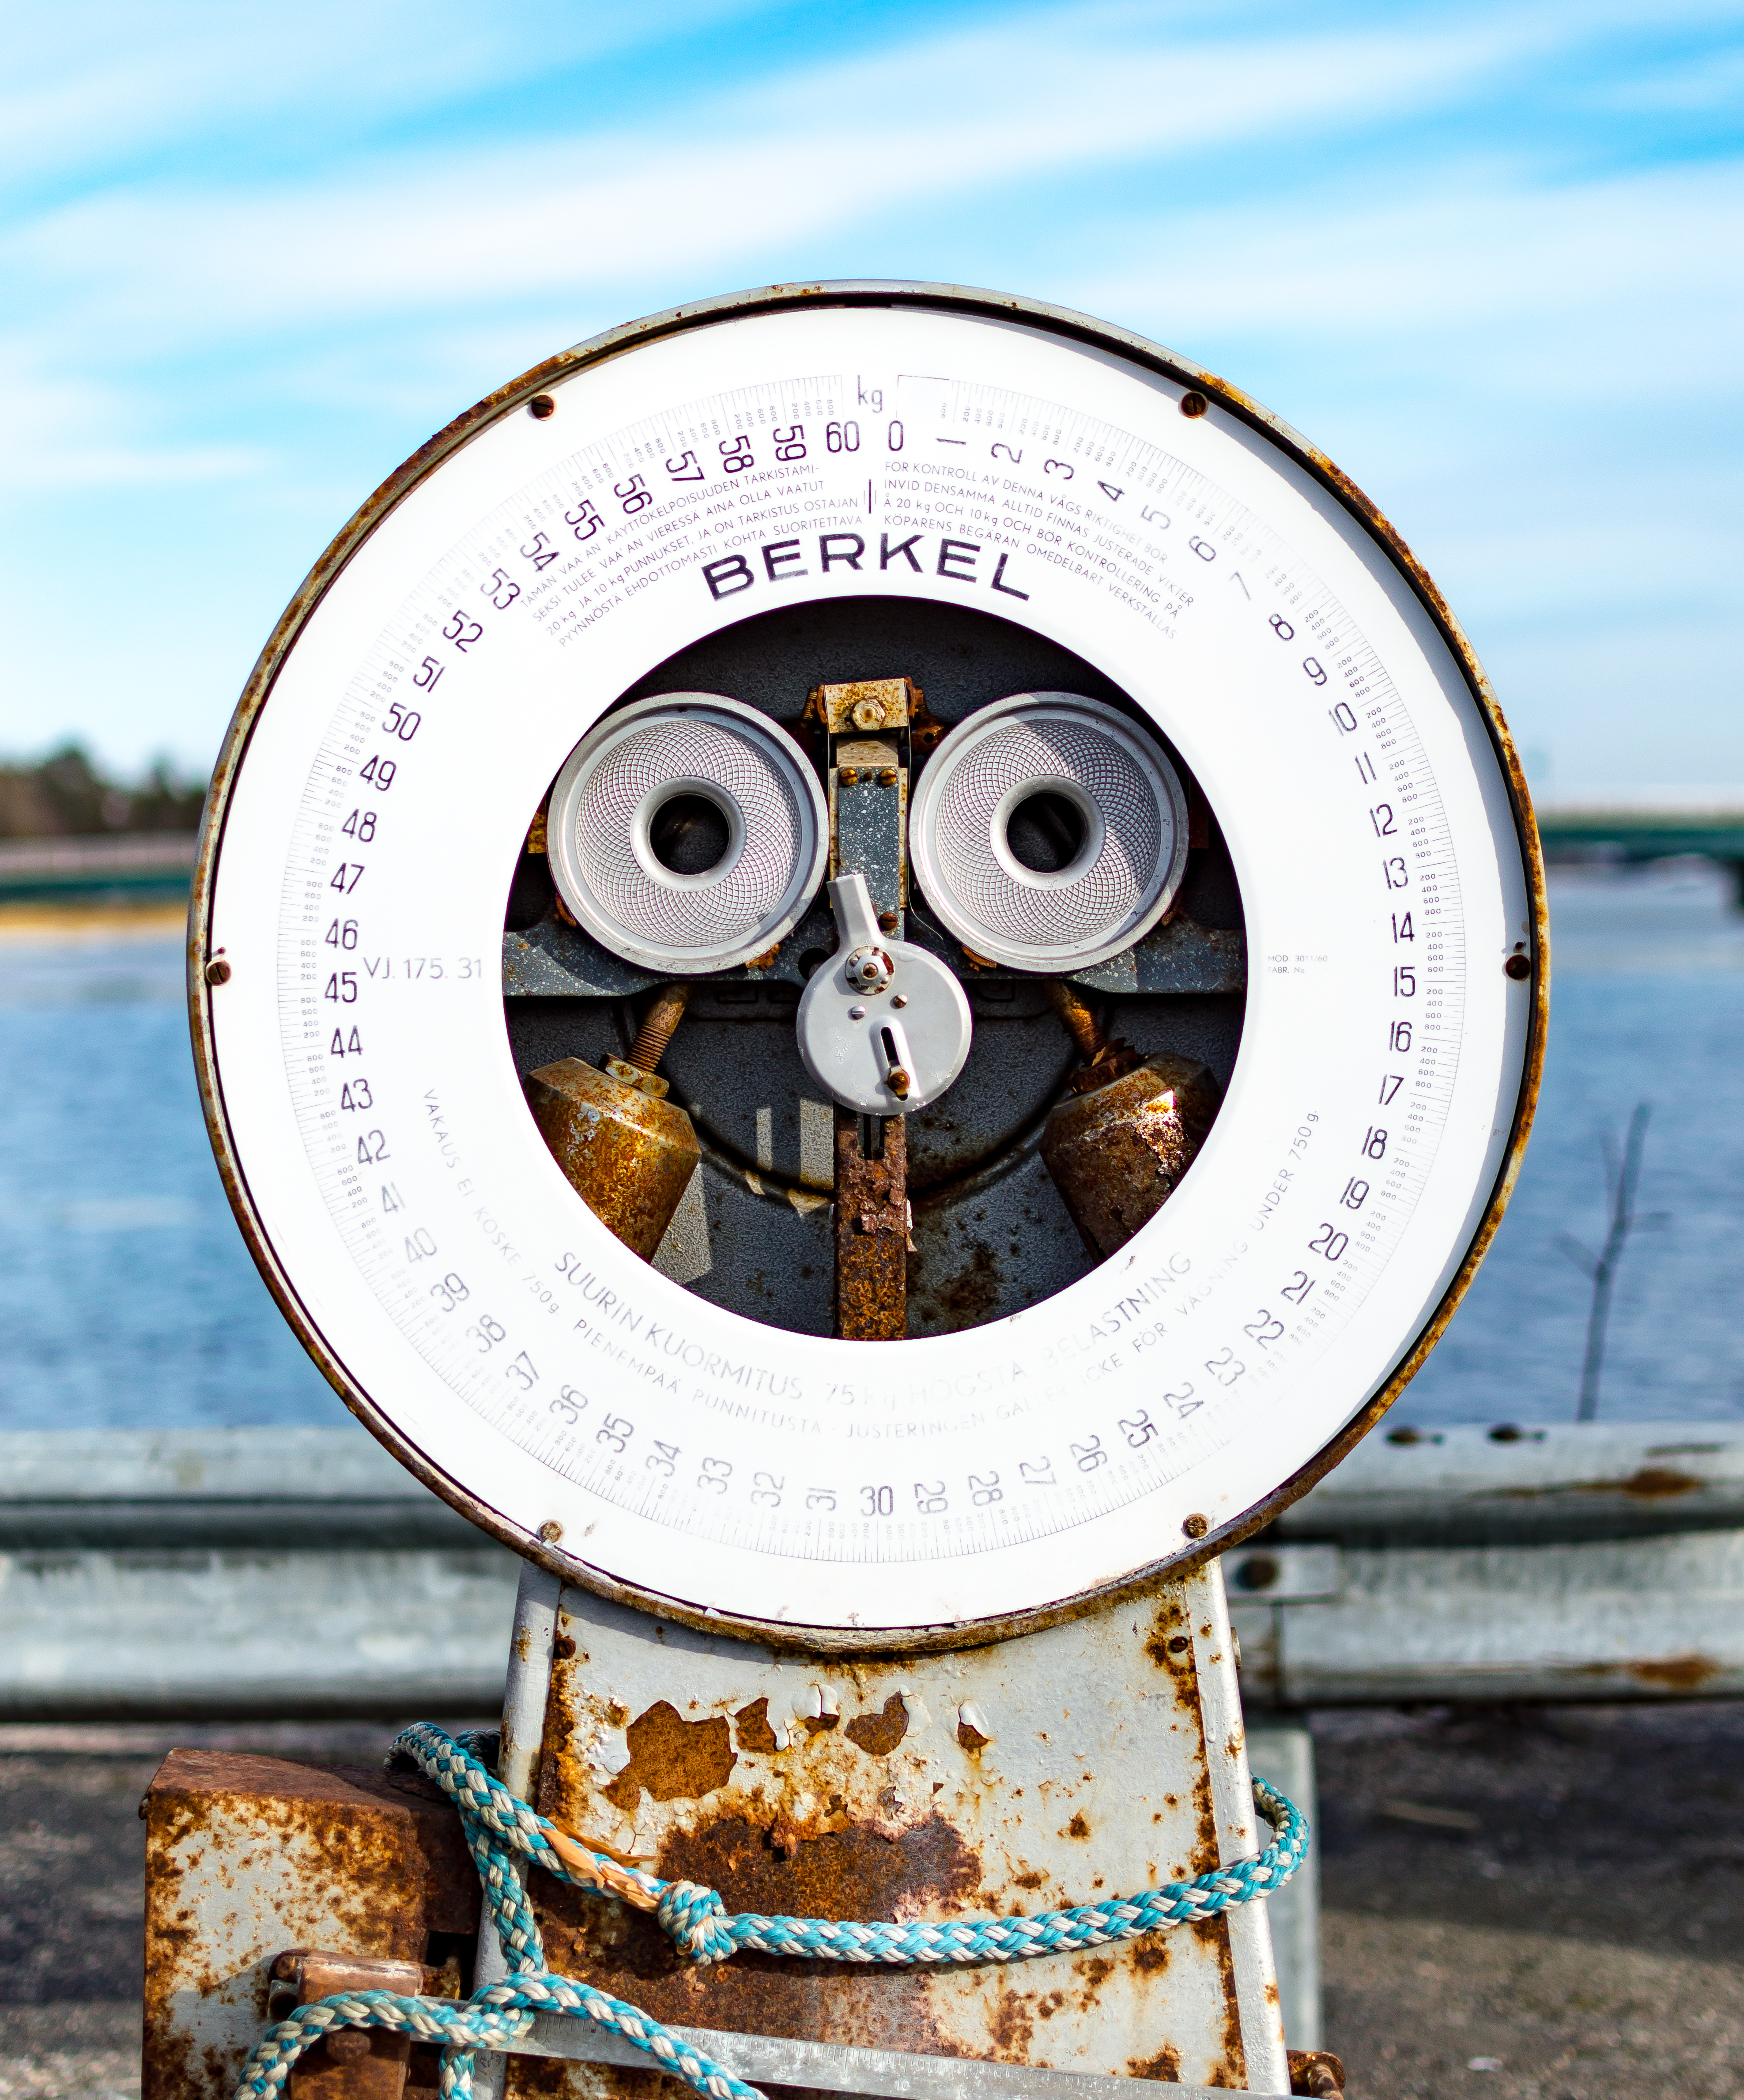
sea, tree, water, rope, cloud, sky, wheel, clock, railing, metal, island, nikon, scale, weight, mm, finland, helsinki, f18, d3200, 350mmf18, nikond3200, 350, berkel, sompasaari